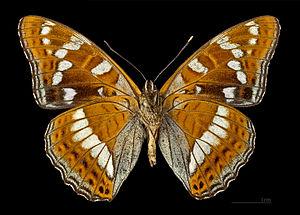
Le Grand sylvain est une espèce paléarctique de lépidoptères de la famille des Nymphalidae et de la sous-famille des Limenitidinae.